Observable universe

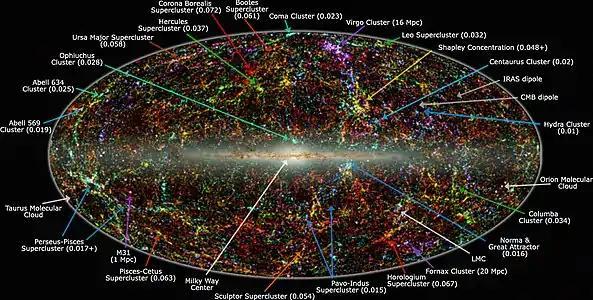
"Panoramic view of the entire near-infrared sky reveals the distribution of galaxies beyond the Milky Way. The image is derived from the 2MASS Extended Source Catalog (XSC)—more than 1.5 million galaxies, and the Point Source Catalog (PSC)—nearly 0.5 billion Milky Way stars. The galaxies are color-coded by 'redshift' obtained from the UGC, CfA, Tully NBGC, LCRS, 2dF, 6dFGS, and SDSS surveys (and from various observations compiled by the NASA Extragalactic Database), or photo-metrically deduced from the K band (2.2 μm). Blue are the nearest sources; green are at moderate distances and red are the most distant sources that 2MASS resolves. The map is projected with an equal area Aitoff in the Galactic system (Milky Way at center)."

Another large-scale structure is the SSA22 Protocluster, a collection of galaxies and enormous gas bubbles that measures about 200 million light-years across.